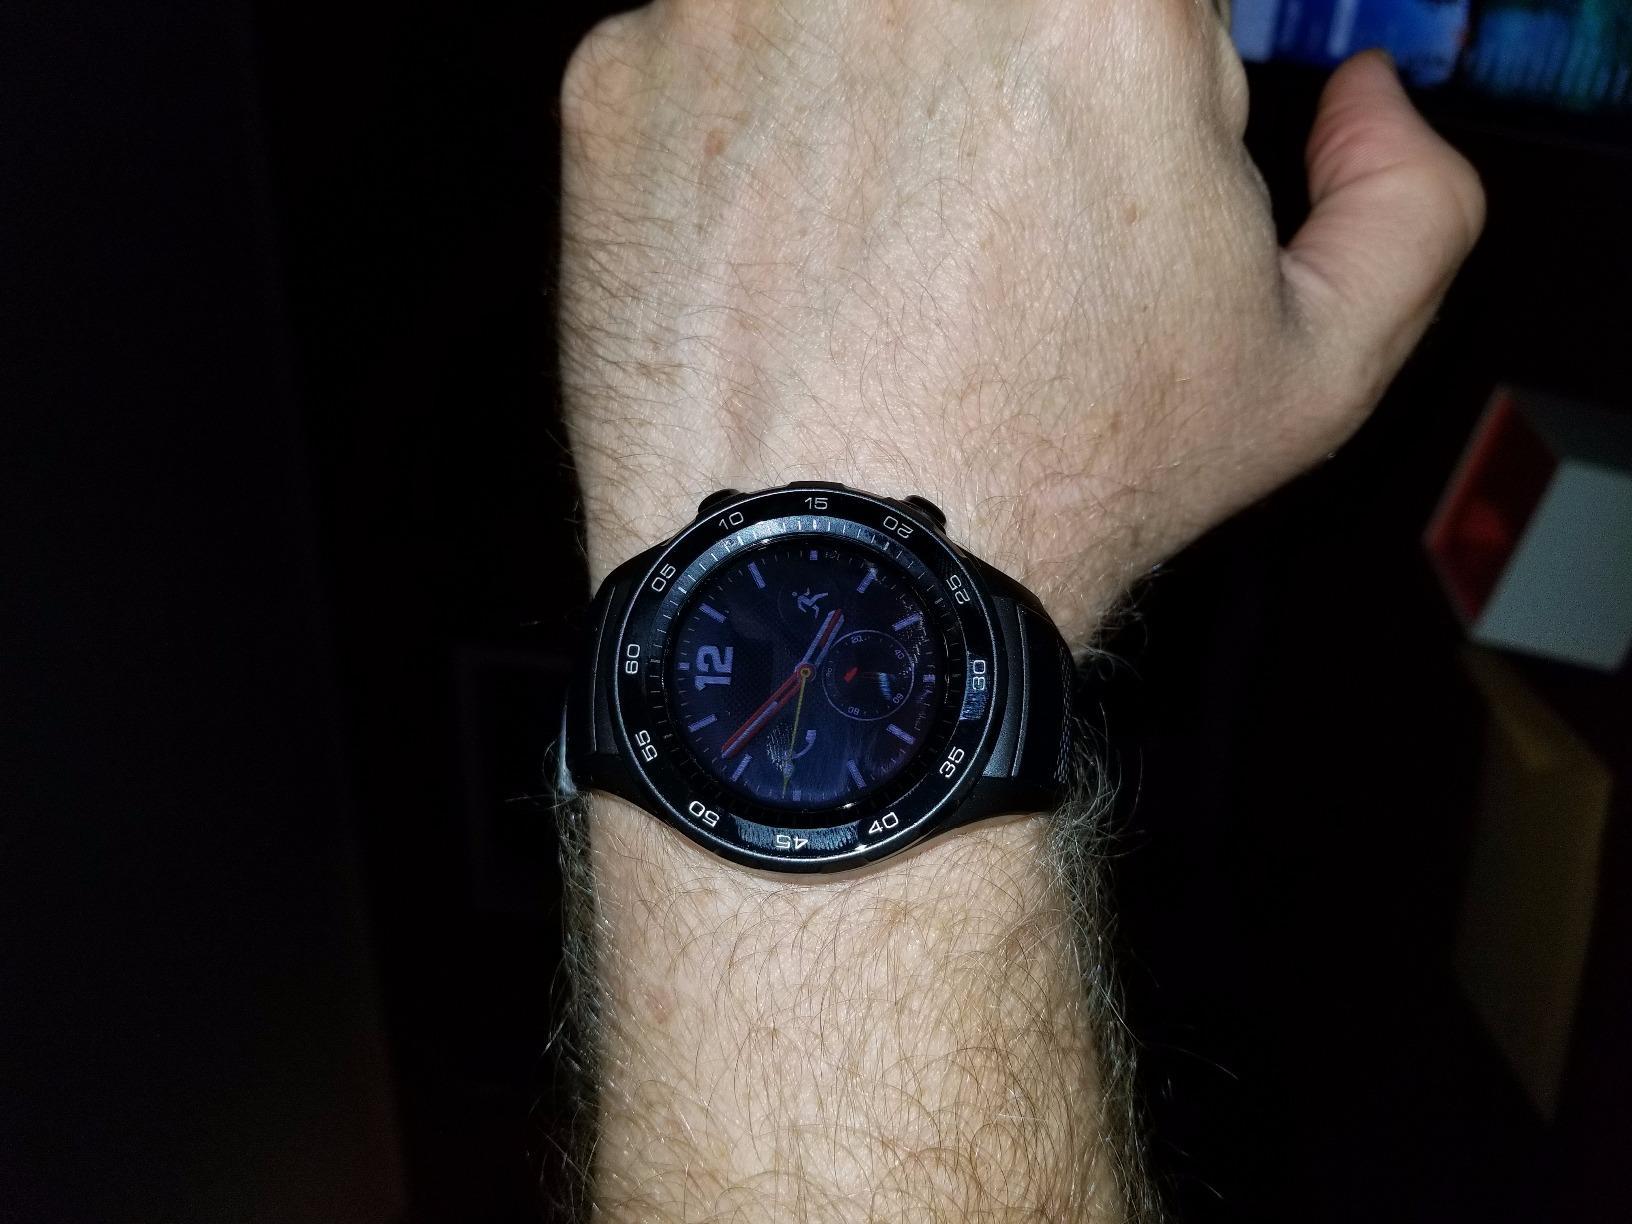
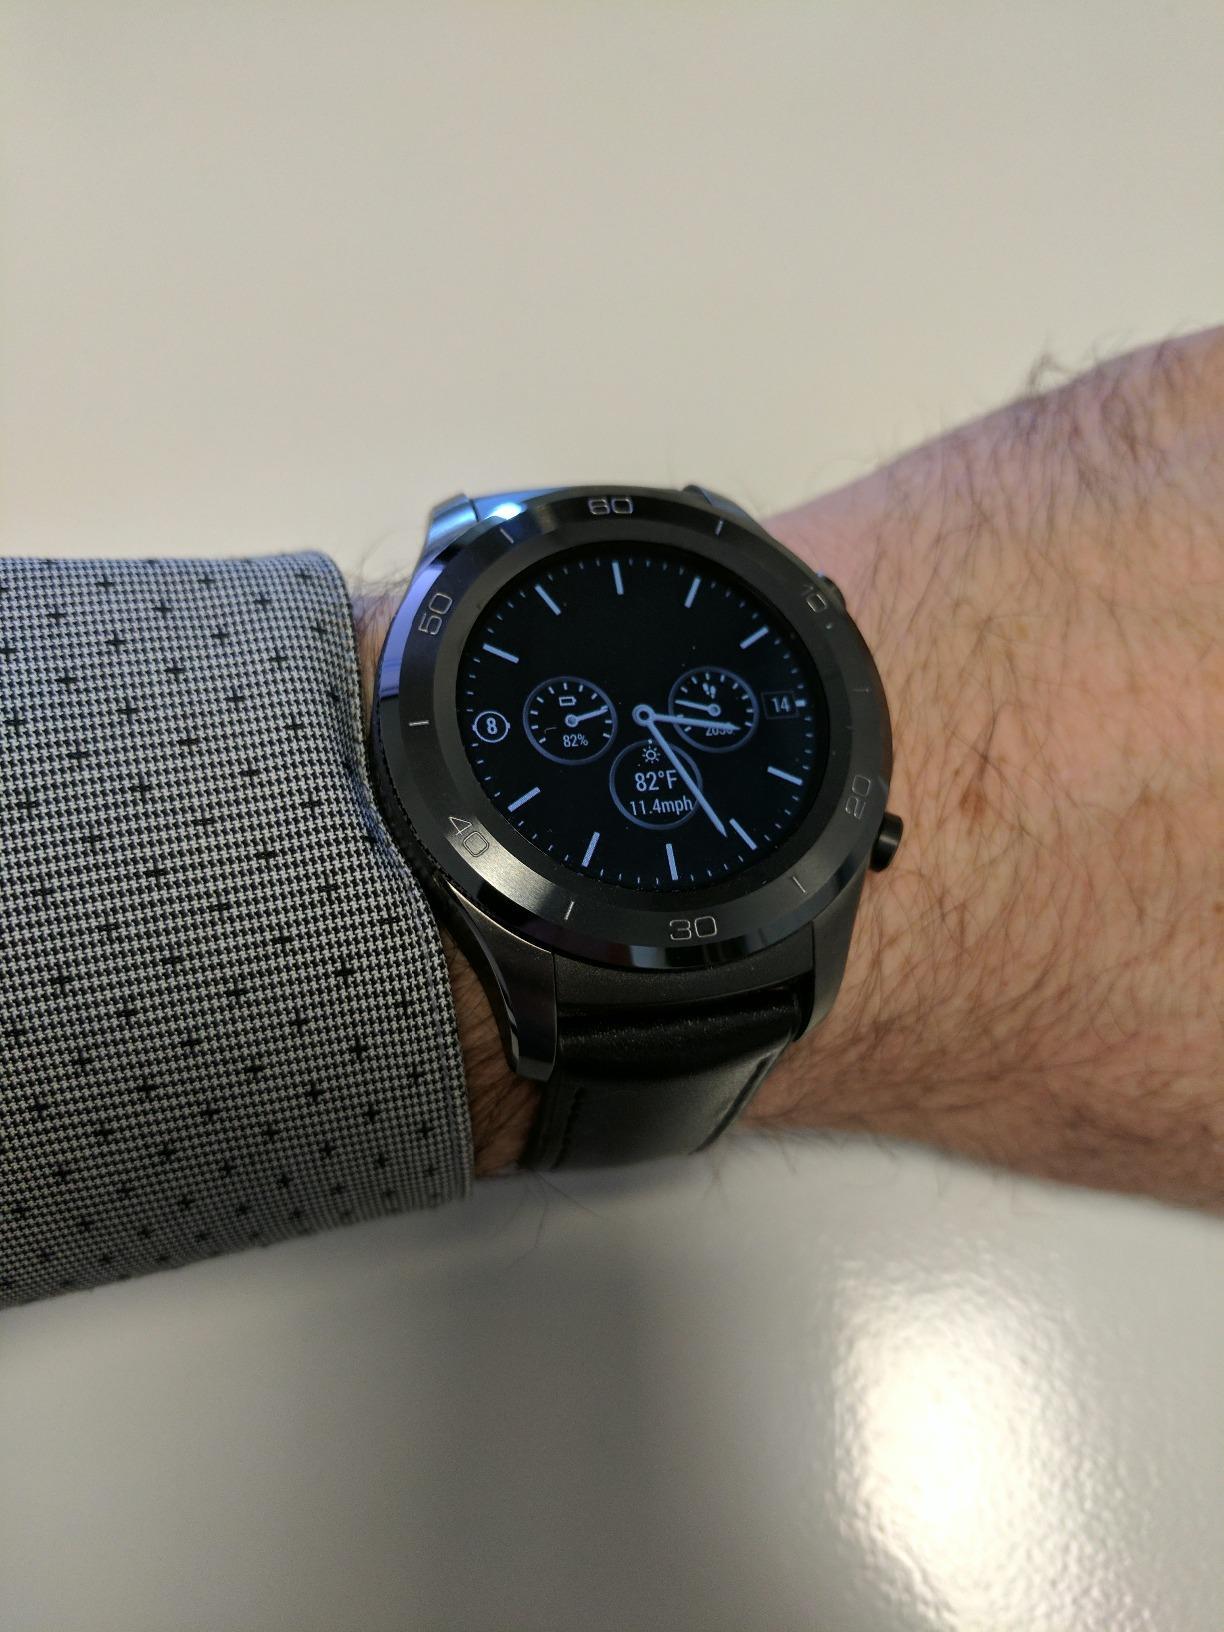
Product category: smartwatch
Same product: yes